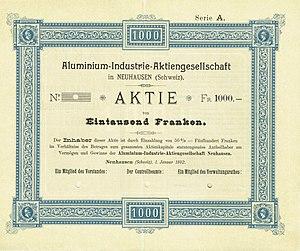
Alusuisse était une entreprise suisse d'aluminium première de sa branche en Europe. Elle produisait surtout des éléments pressés et laminés pour la fabrication d'armes, de camions et wagons, des composites, des emballages pour l'industrie alimentaire et pharmaceutique ainsi que des lingots bruts. Elle a fusionné avec Alcan en 2000.